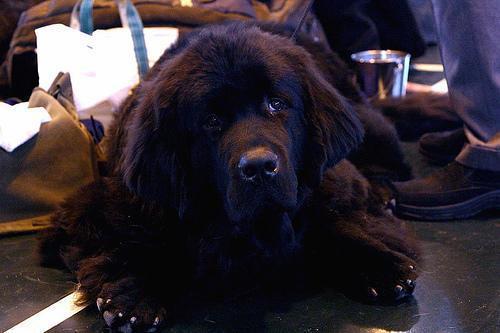
Newfoundland